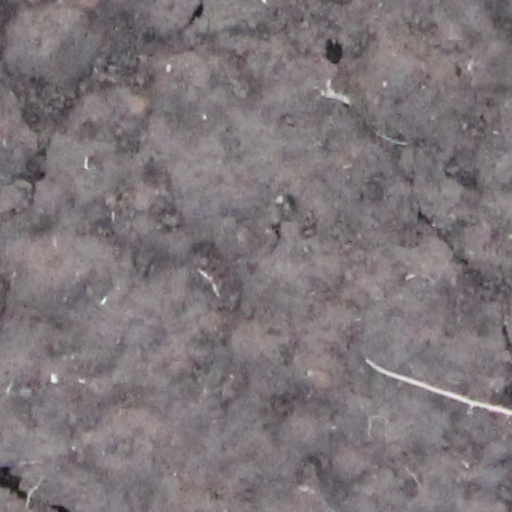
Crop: wheat